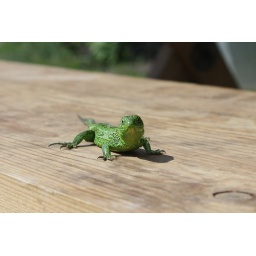
My husband has caught this creature in a kitchen garden. It was not afraid of him, and obediently posed.